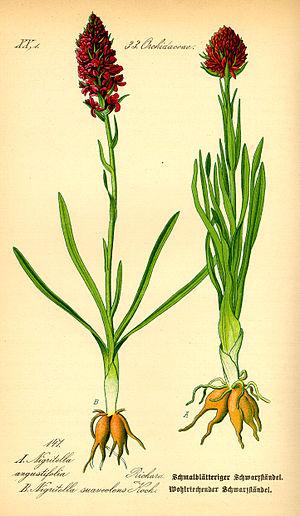
La liste des espèces protégées en Auvergne est une liste officielle définie par le gouvernement français, recensant les espèces végétales qui sont protégées sur le territoire de la région Auvergne, en complément de celles qui sont déjà protégées sur le territoire métropolitain. Elle a été publiée dans un arrêté du 30 mars 1990.